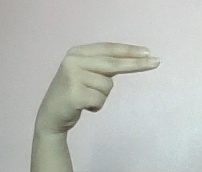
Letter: ain